Bajo de Véliz Formation

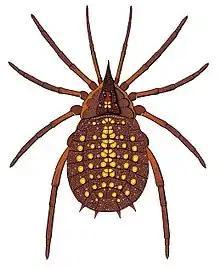
The Pallero unit preserves fossil arachnids, such as Trigonotarbid "Gondwanarachne". A similar Late Carboniferous arachnid, Eophrynus (of Europe) is pictured.

The Bajo de Véliz succession preserves a number of fossil organisms directly, as well as ichnofossils of ancient biological activity. Most of its remains originate from the Carboniferous-Permian boundary, and include plants, arthropods, and worms.